Alfred Bayliss

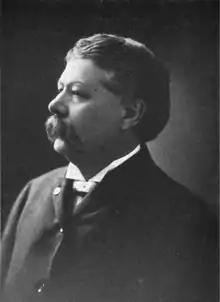

Alfred Bayliss (March 22, 1847 – August 26, 1911) was an English American educator from Gloucestershire. Orphaned shortly after his family emigrated to the United States, Bayliss worked his way into Hillsdale College in Michigan. After a two-year break to fight in the Civil War, Bayliss graduated in 1870 and first oversaw schools in Indiana. He then came to Streator, Illinois to lead a school district, becoming superintendent of a high school in 1896. In 1898, Bayliss was elected Illinois Superintendent of Public Instruction. He later served as the second president of the Western Illinois State Normal School before falling to his death from a horse.